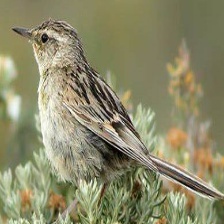
Species: AUSTRAL CANASTERO
Scientific name: ASTHENES ANTHOIDES